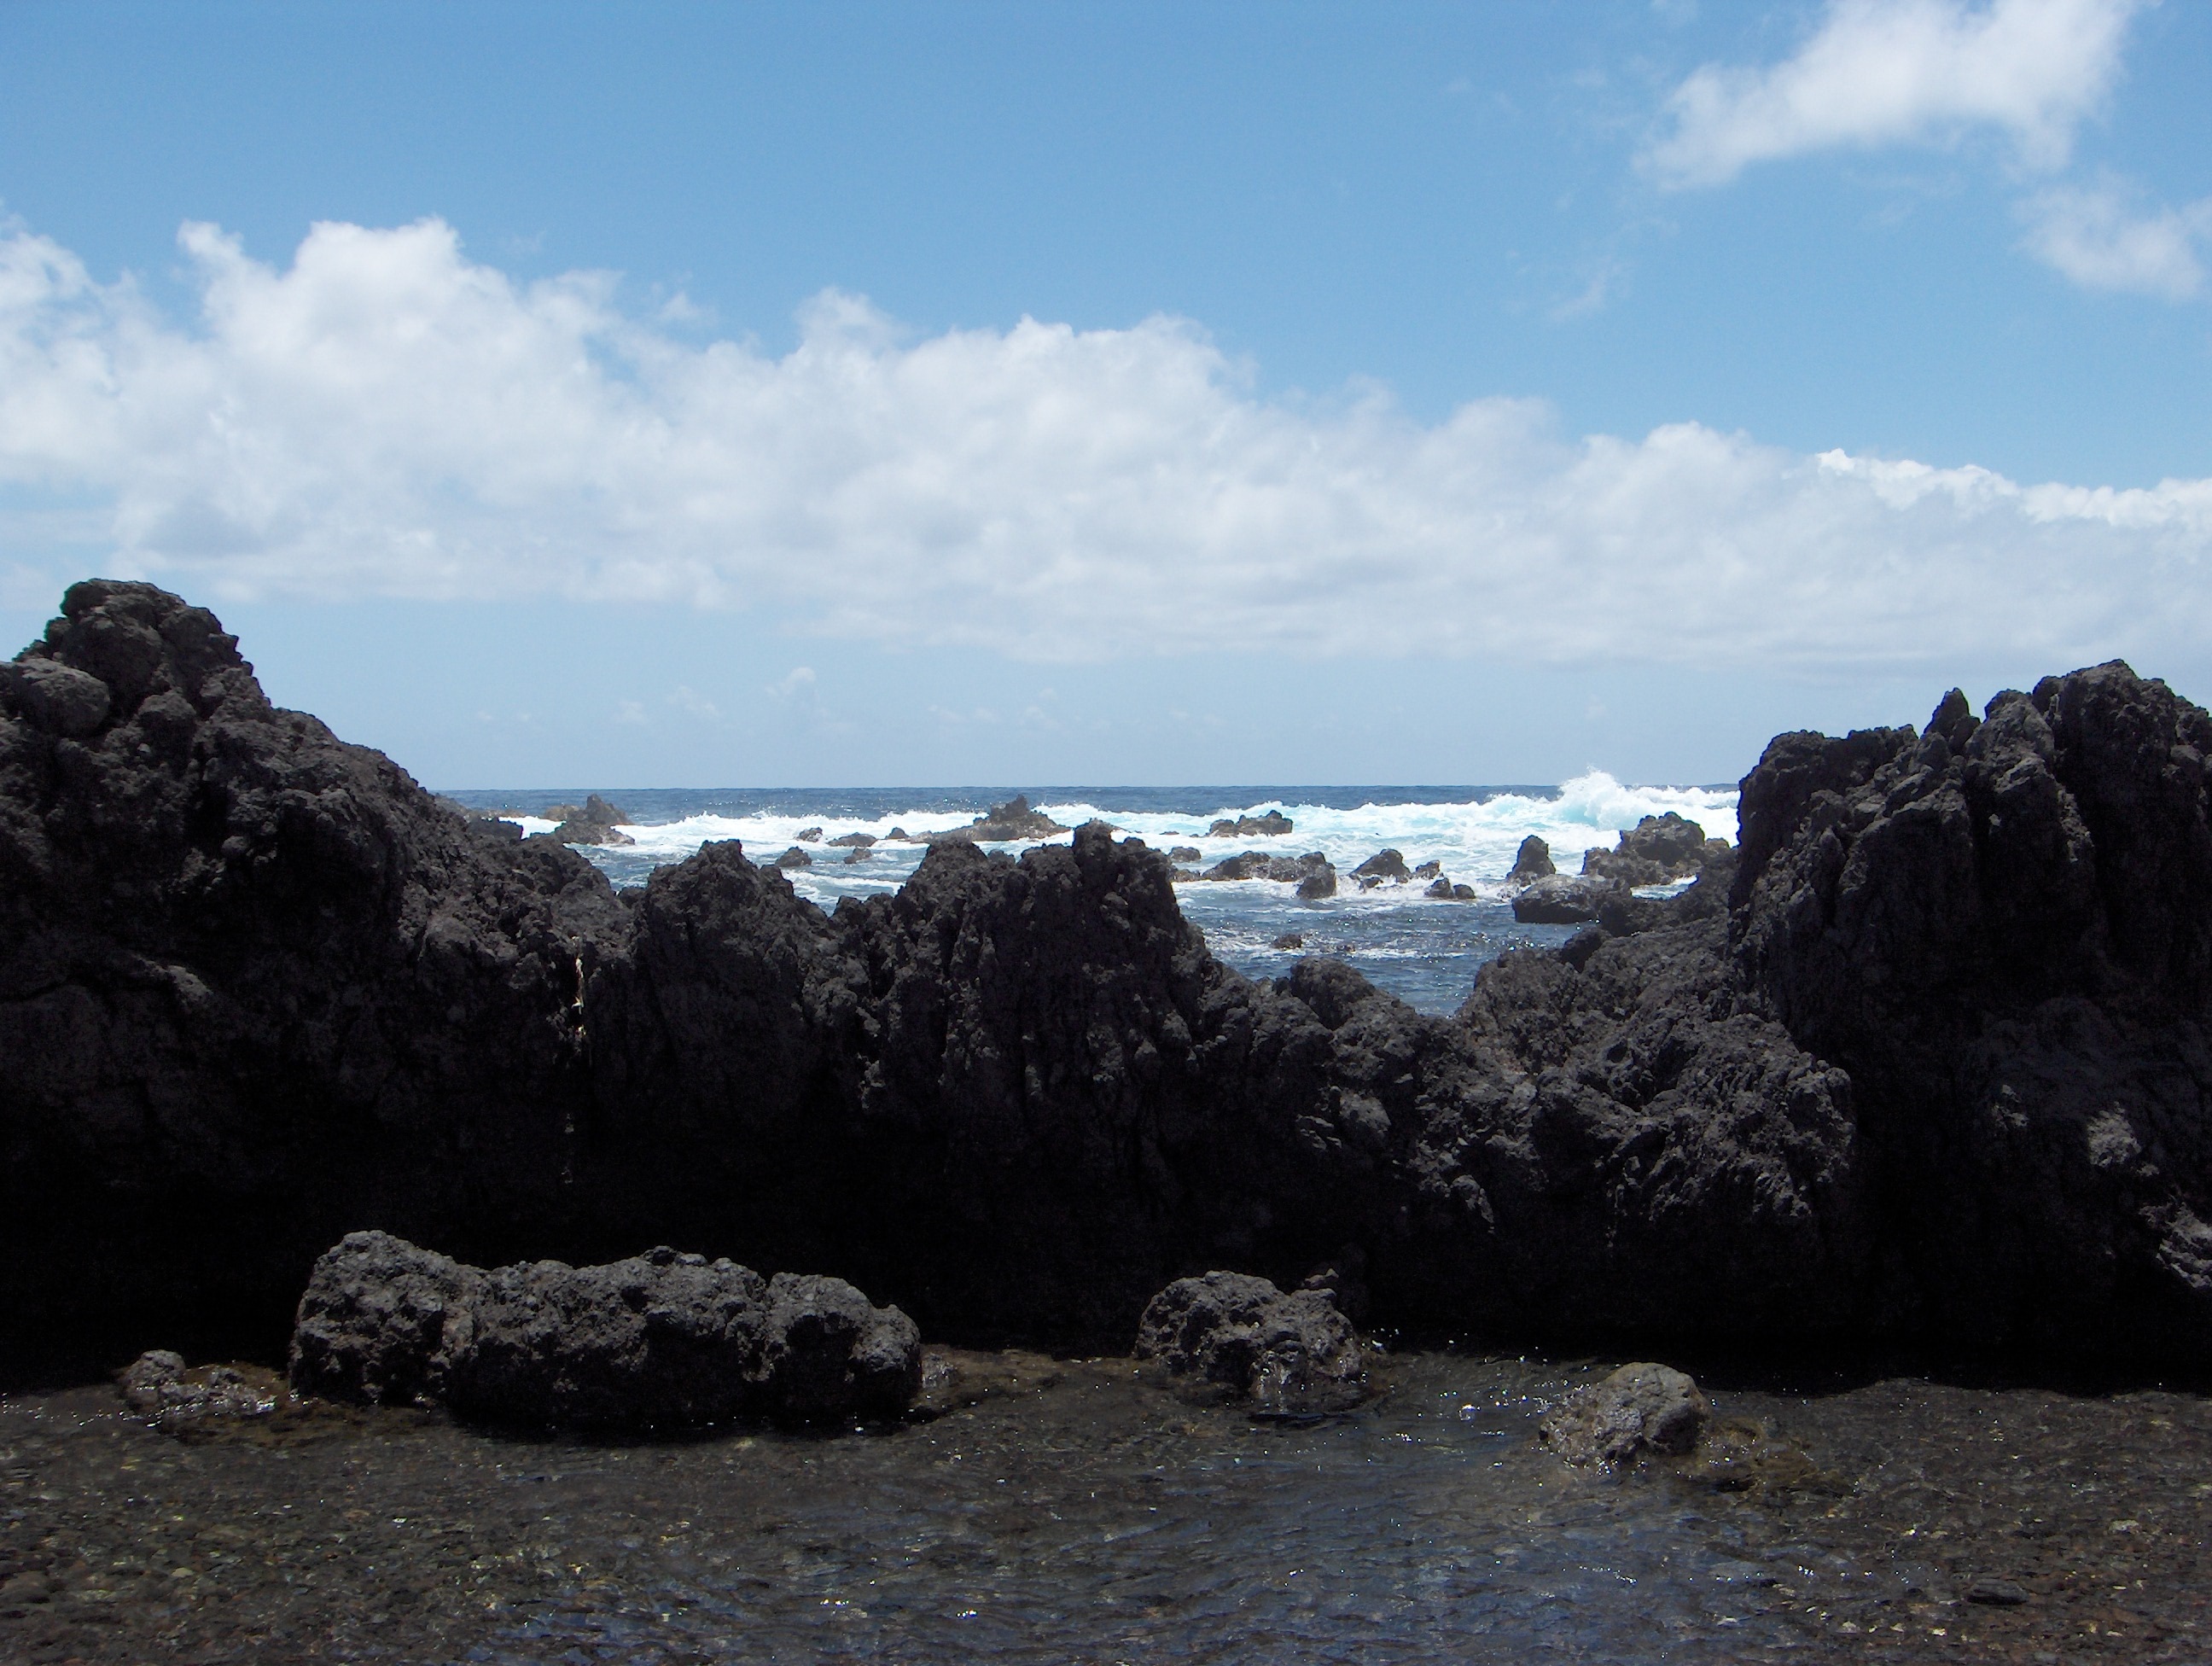
beach, landscape, sea, coast, outdoor, rock, ocean, shore, wave, cliff, cove, natural, bay, hawaii, terrain, body of water, geology, pacific, natural beauty, cape, volcanic, lava rock